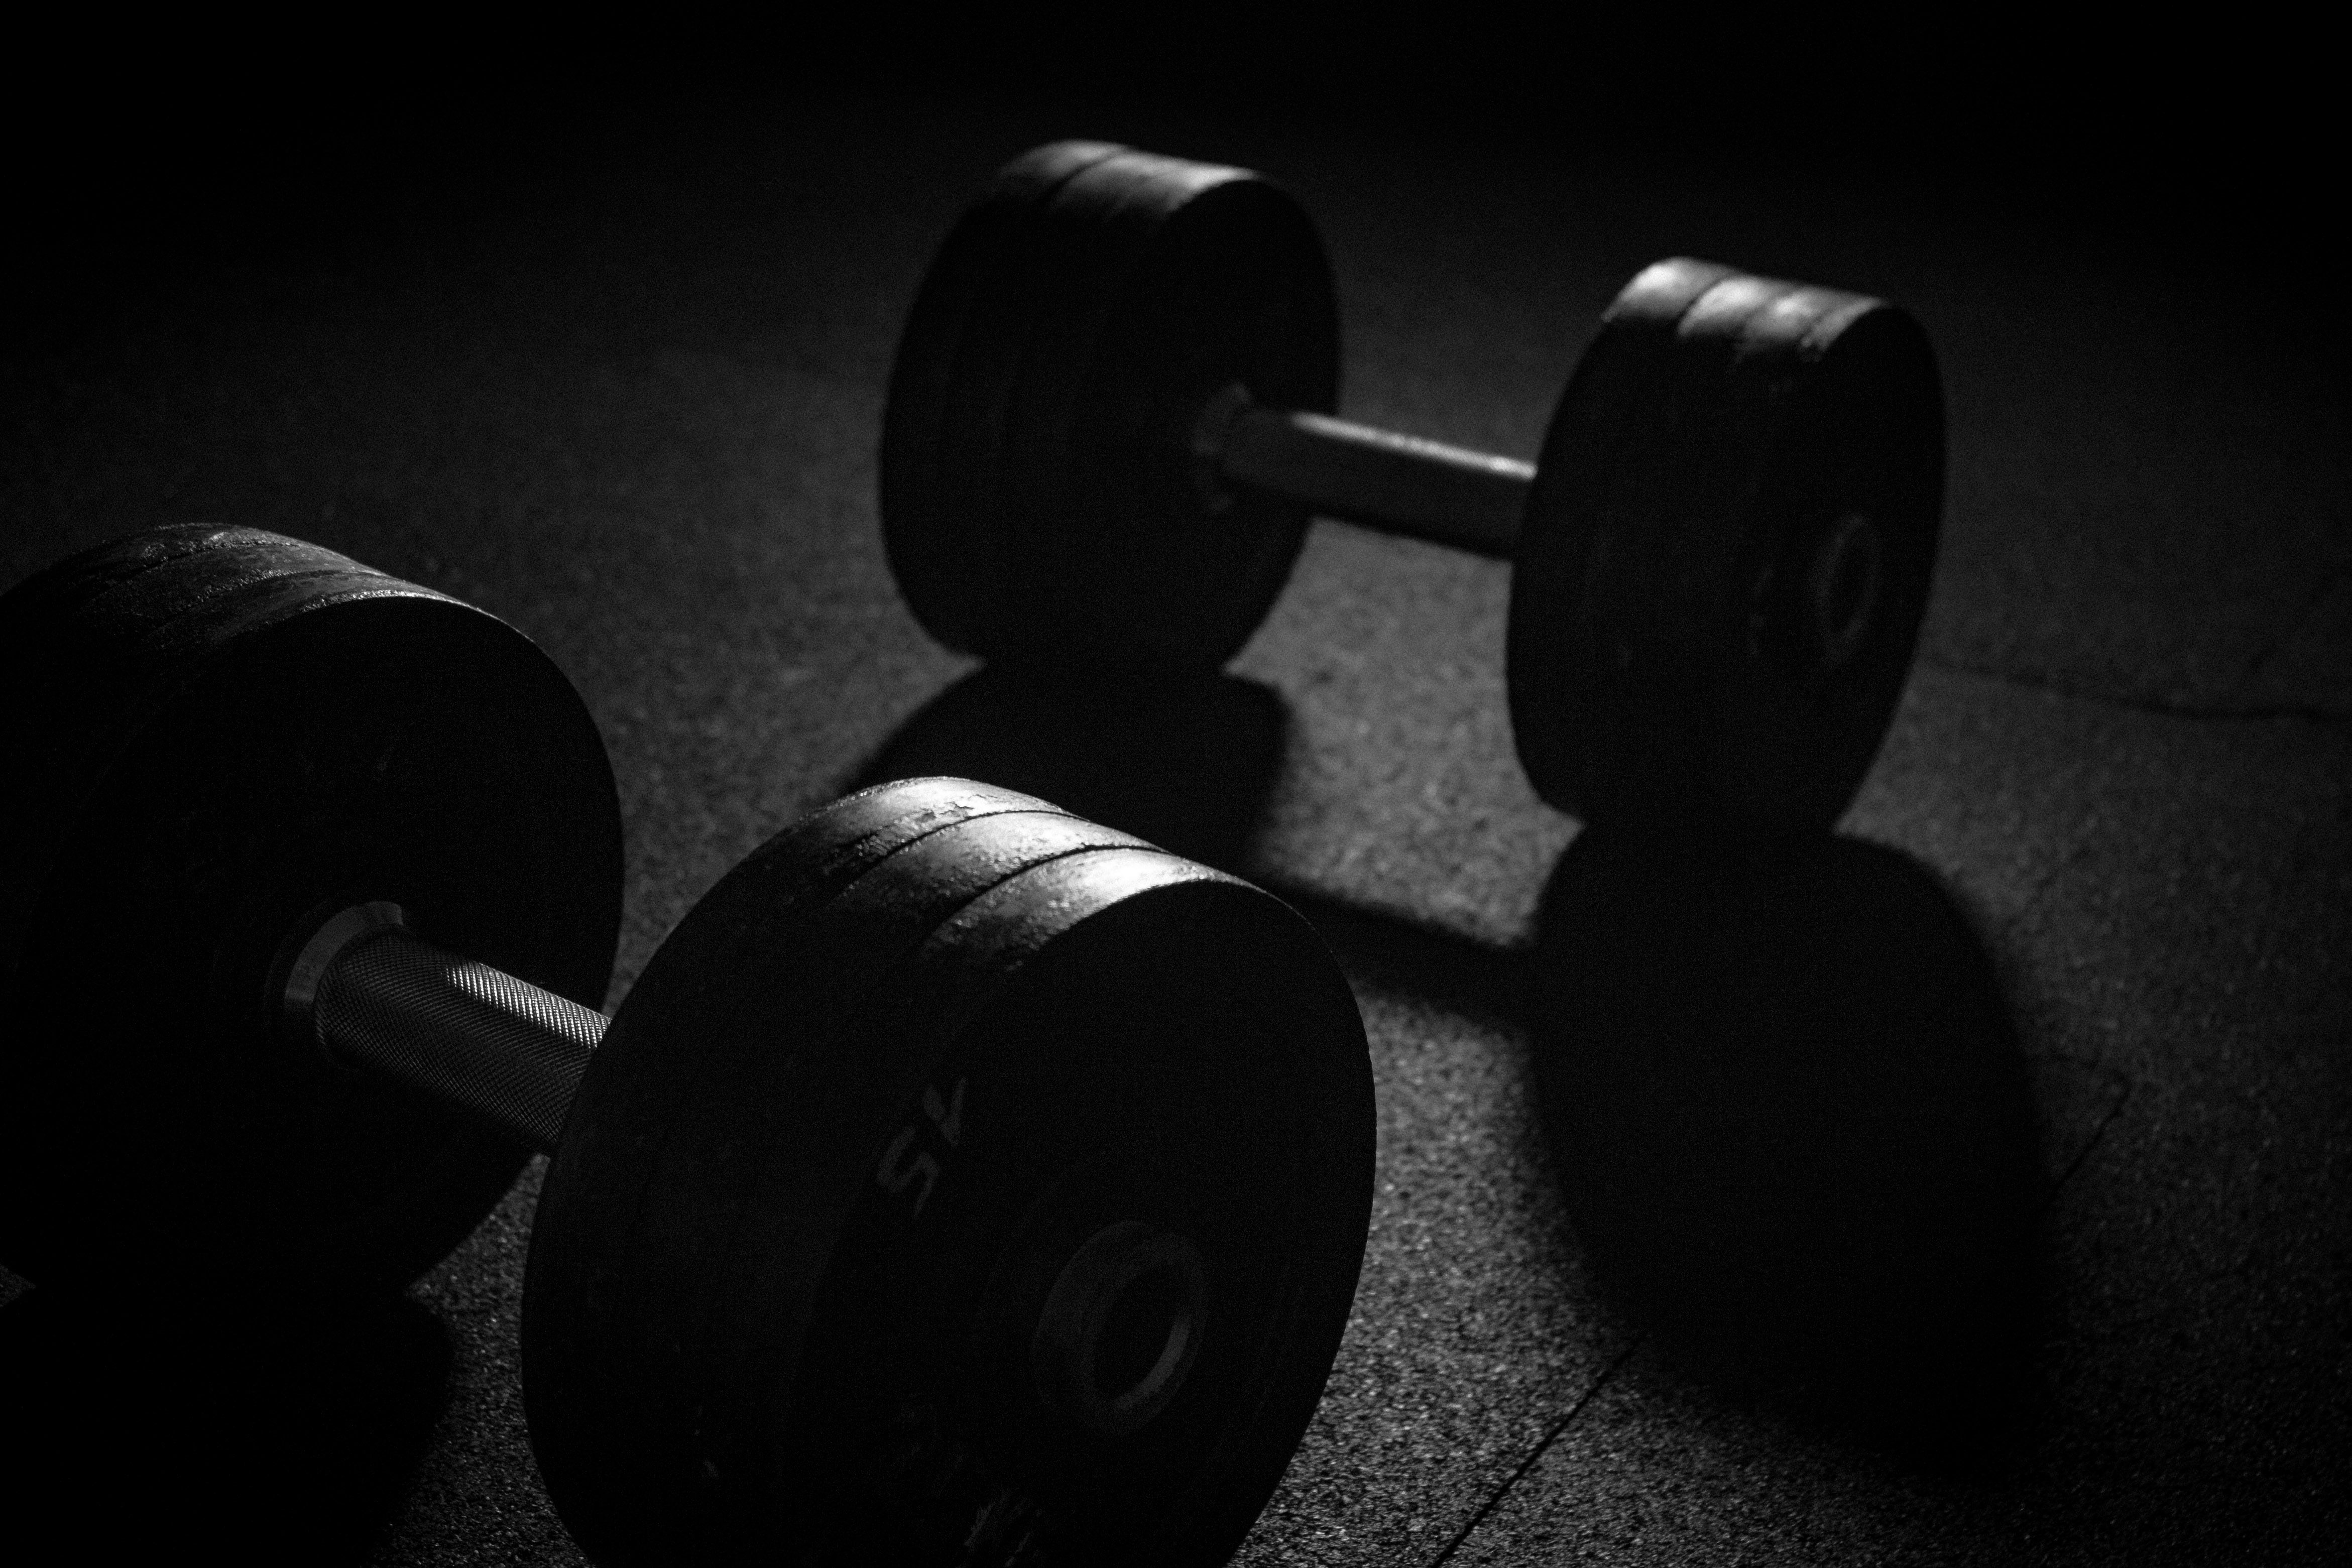
weights, exercise equipment, physical fitness, dumbbell, weightlifting, still life photography, weight training, sports equipment, exercise, crossfit, bodybuilding, darkness